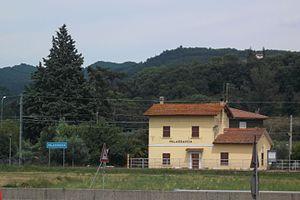
La Ferrovia Centrale Umbra est une ligne ferroviaire à écartement standard, dont le tracé emprunte presque totalement le territoire de l'Ombrie, le long de la vallée du Tibre.